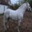
Label: horse